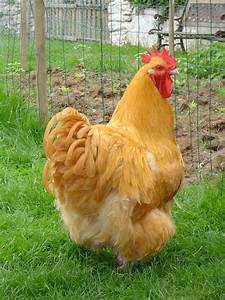
Label: gallina